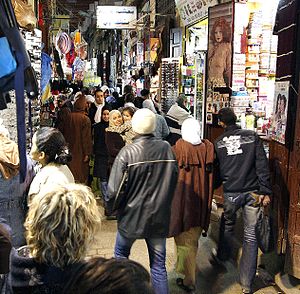
Medina (bydel)
Gade i medinaen i Fez
En medina er en gammel bydelstype der findes i mange byer i Nordafrika. Medinaen har almindeligvis bymure, trange og labyrintagtige gader, og blev bygget af arabere så langt tilbage som i 800-tallet.